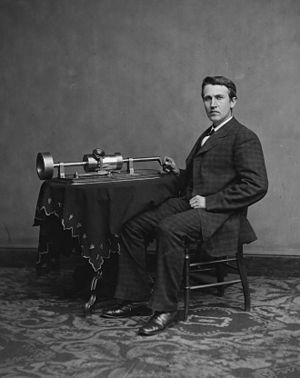
Fonograf
Thomas Edison med en tidlig version af hans fonograf, ca. 1878
En fonograf er en maskine til lydoptagelse og -afspilning. Lyden lagres på en roterende rulle - oprindeligt benyttedes en tynd metalfolie, men i 1879 begyndte Alexander Graham Bell at eksperimentere med voks.